List of mammals of Namibia

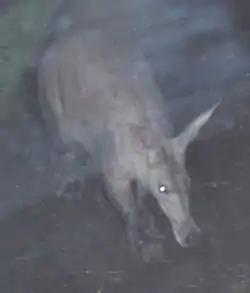
Aardvark

The order Tubulidentata consists of a single species, the aardvark. Tubulidentata are characterised by their teeth which lack a pulp cavity and form thin tubes which are continuously worn down and replaced.